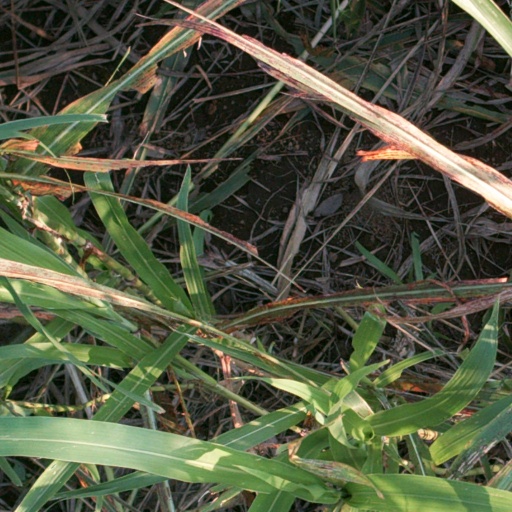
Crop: sorghum